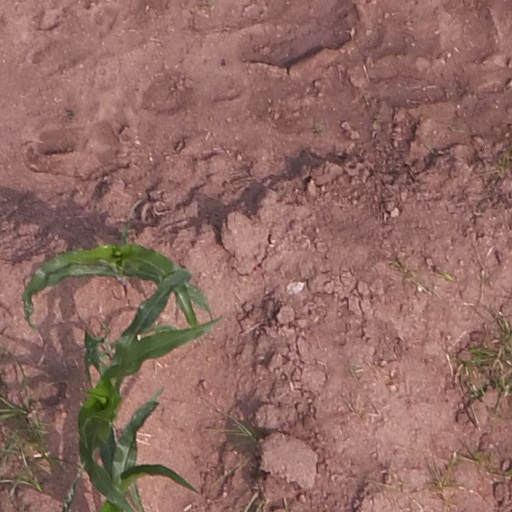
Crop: maize; corn